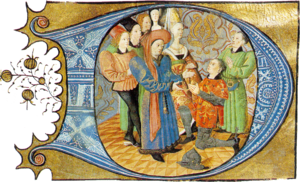
Dans le système féodal, l’hommage est l’établissement ou le renouvellement d'une convention de vassalité qui interdisait toute rivalité entre deux hommes libres. La cérémonie devait en général avoir lieu au manoir seigneurial du futur suzerain en présence de plusieurs témoins. Elle rappelait publiquement l'existence d'une relation de féodalité entre deux familles, voire deux lignages, représentés par leurs chefs qui pouvaient être une femme. Bien que typiquement hiérarchique, le contrat de vassalité entre les deux groupes les place dans un rapport de complémentarité dont les conditions ne sont pas déséquilibrées.
François de Montcorbier dit Villon, né en 1431 et mort après 1463, est un poète français de la fin du Moyen Âge.